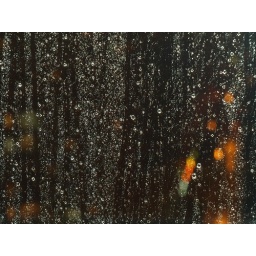
Rain drops on the window in typhoon sign #9